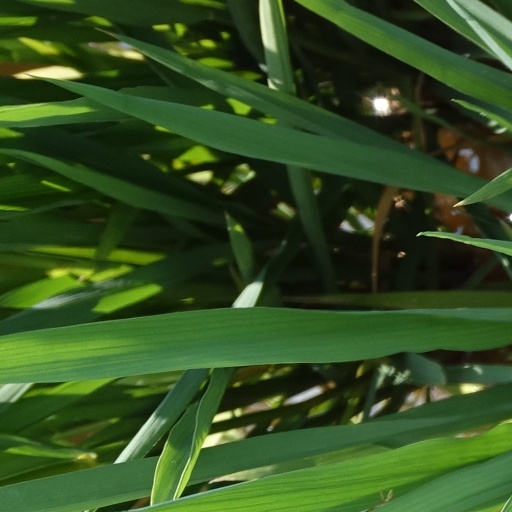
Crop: rice